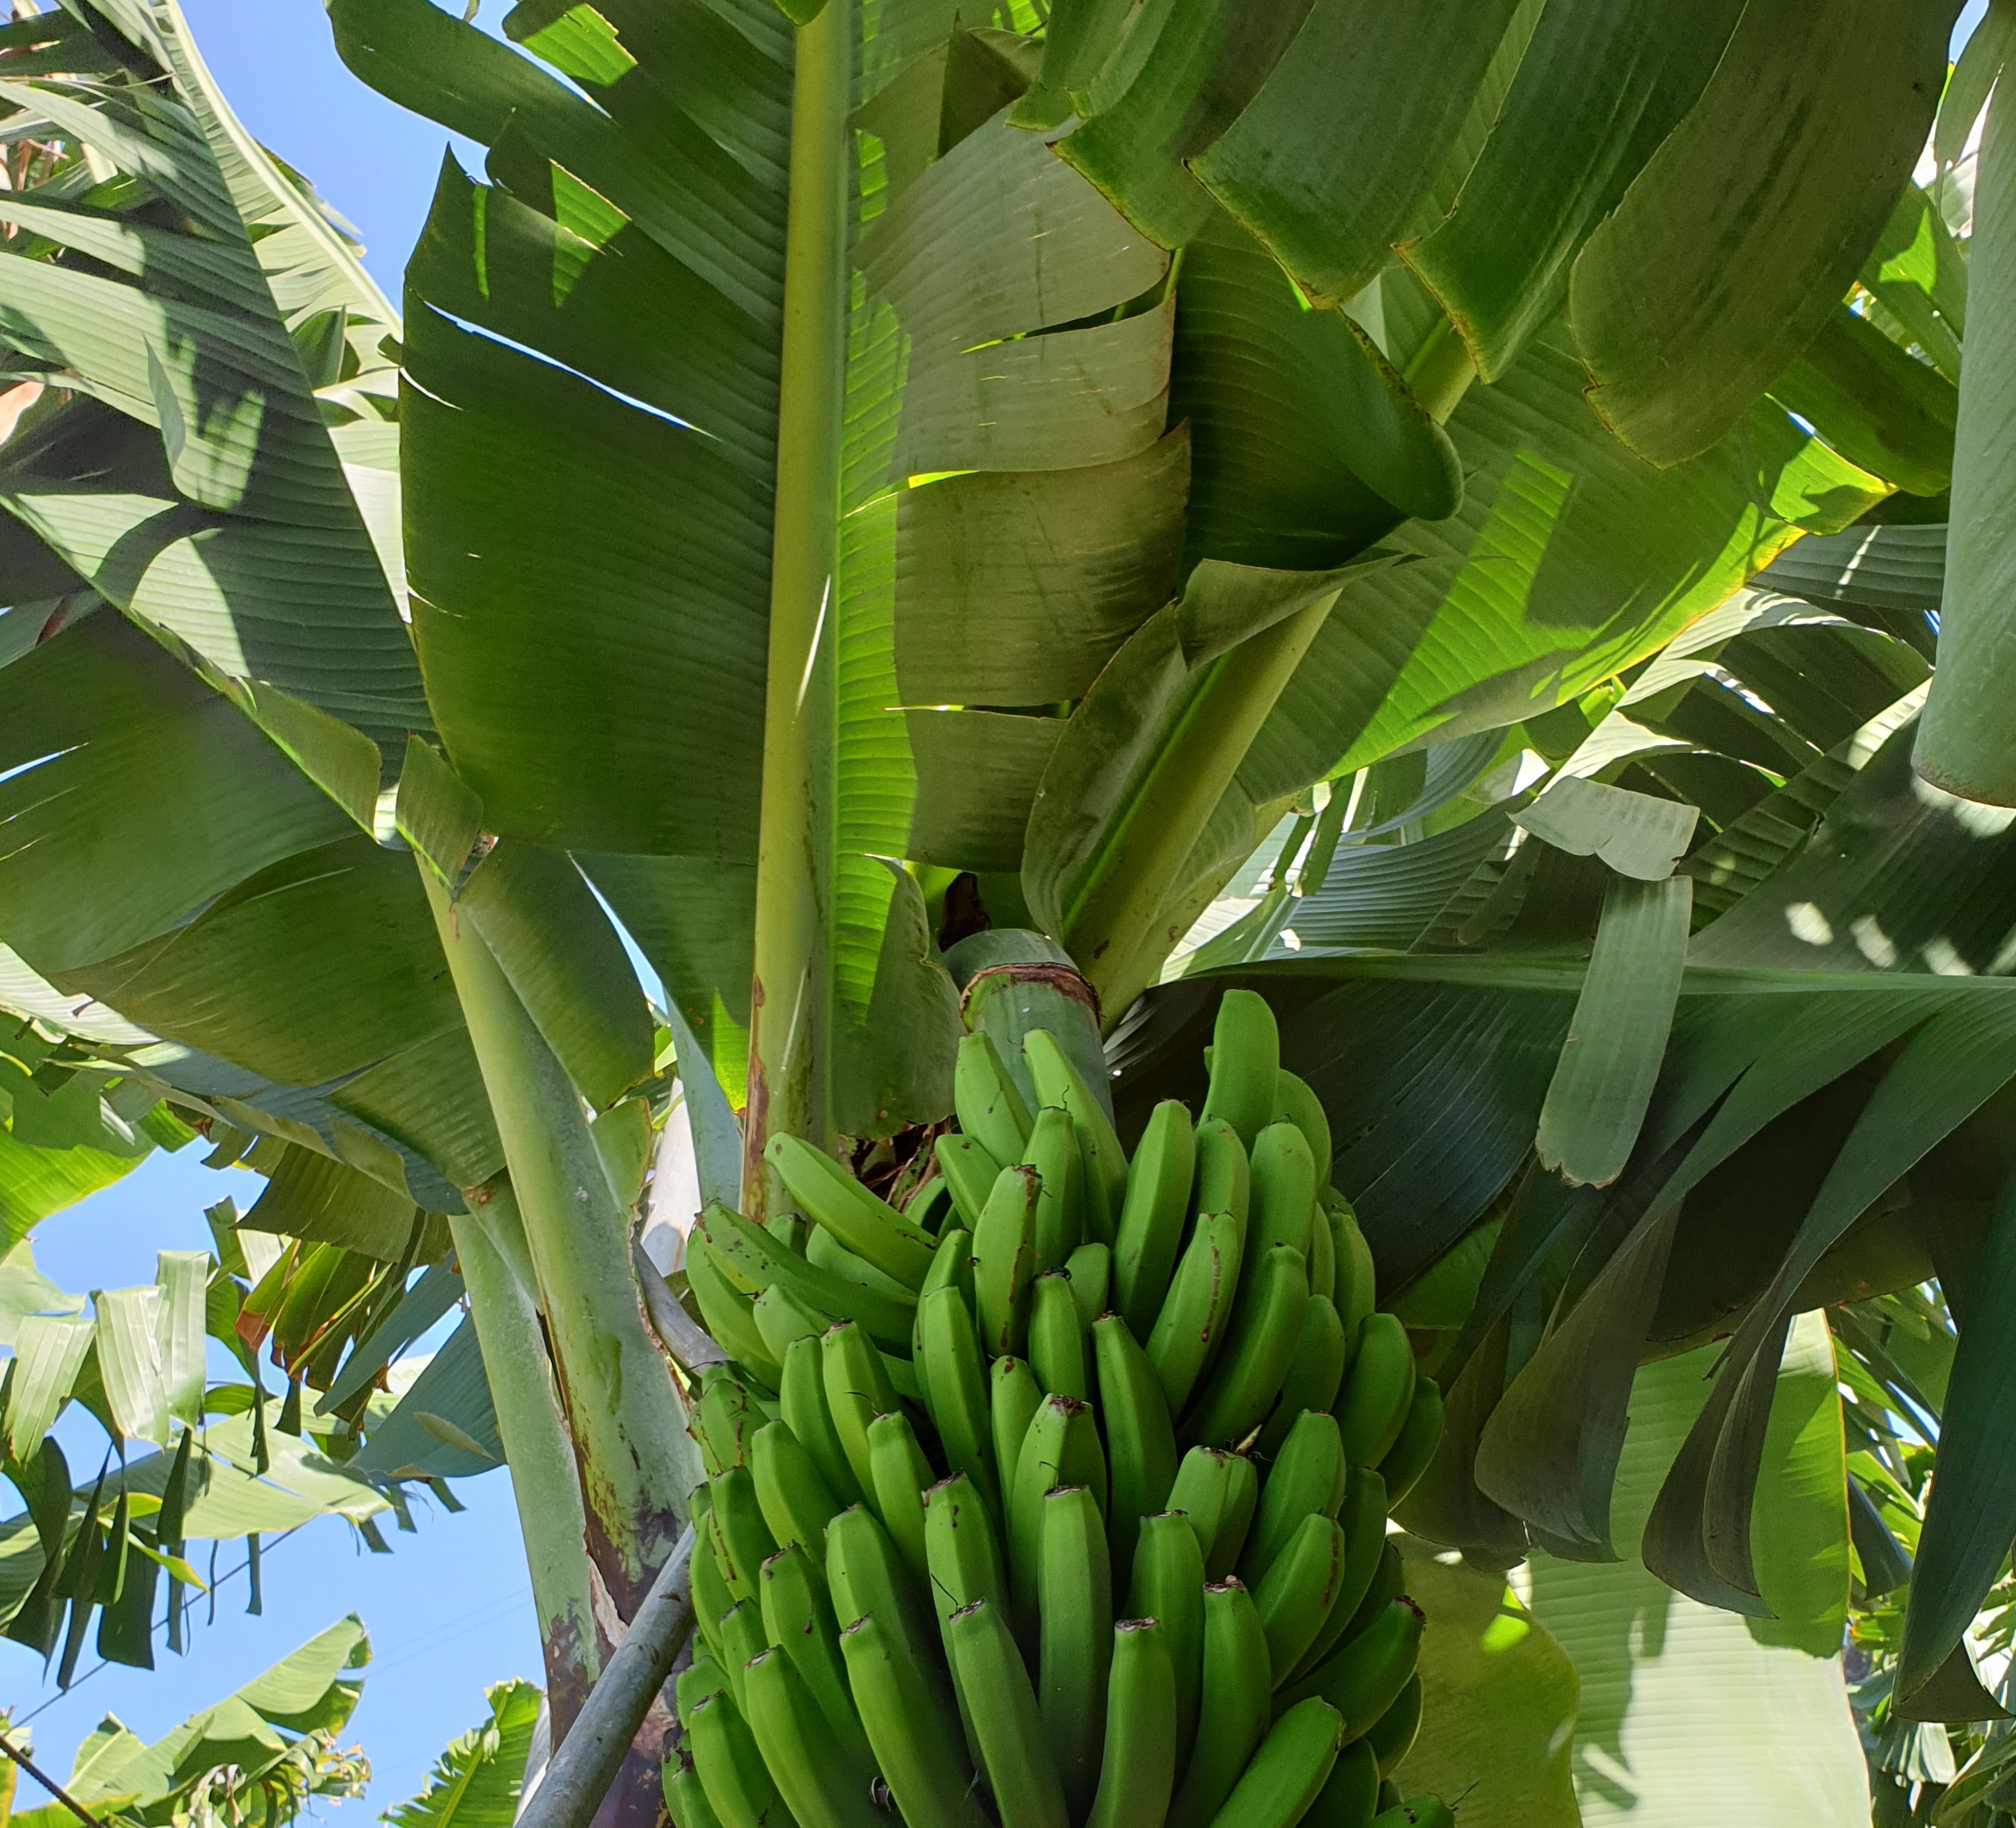
Label: Keep